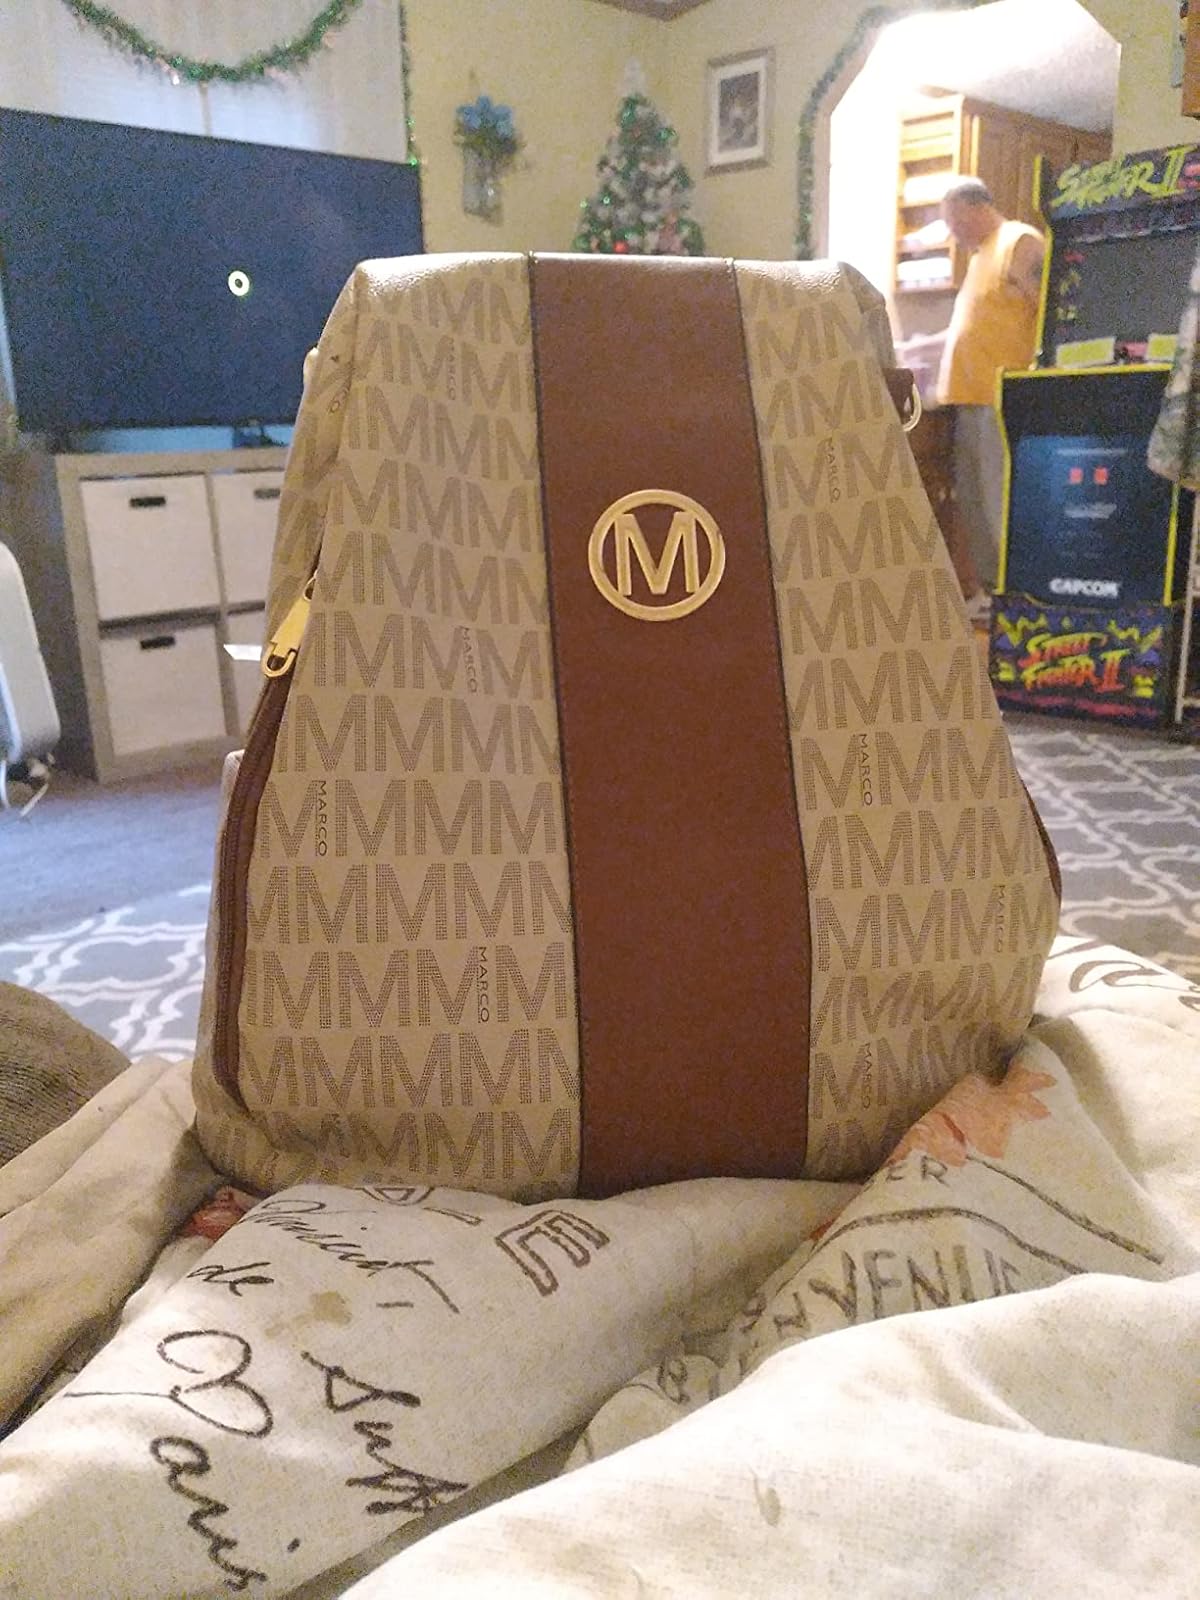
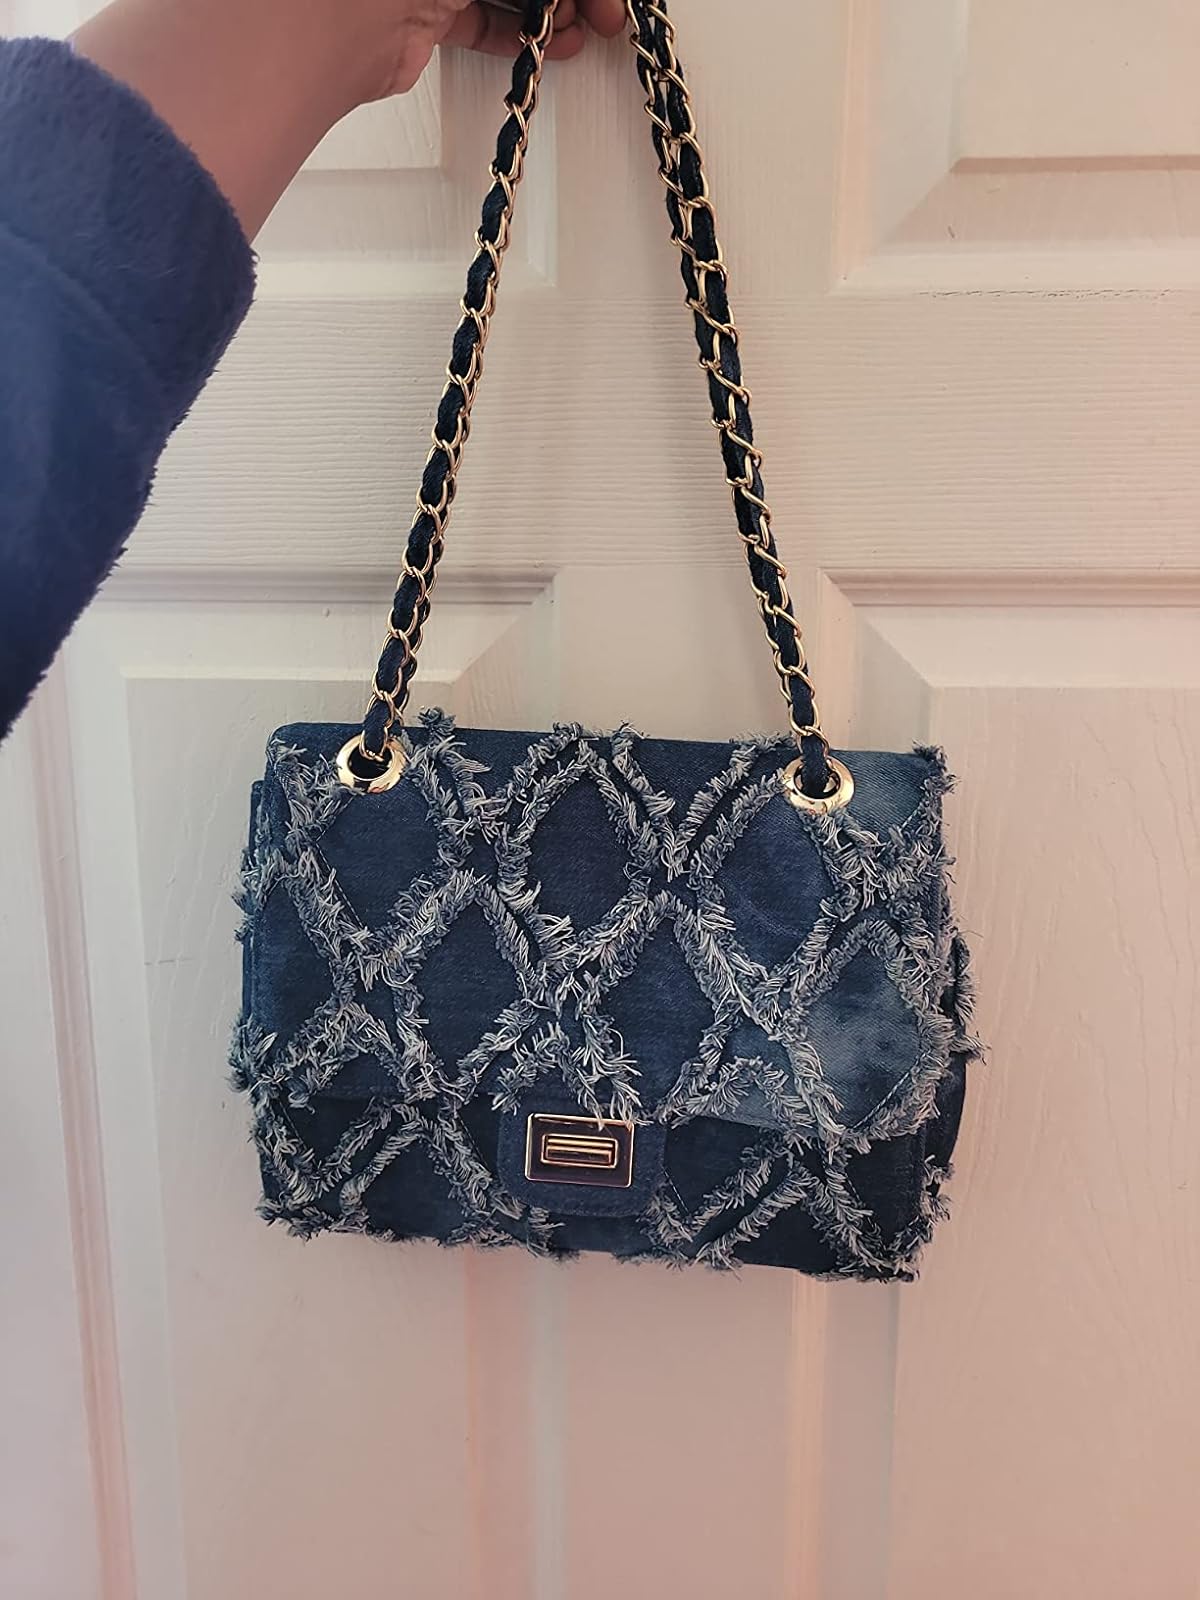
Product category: accessories_handbag
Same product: no